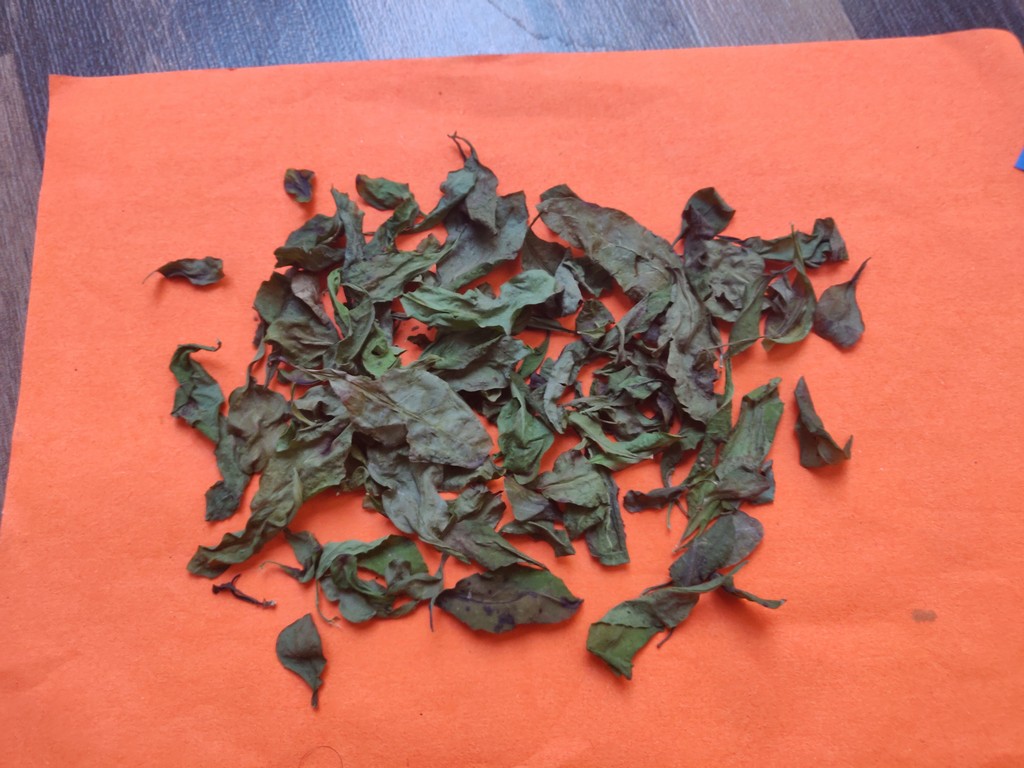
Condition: Dried
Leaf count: multiple
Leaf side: unknown